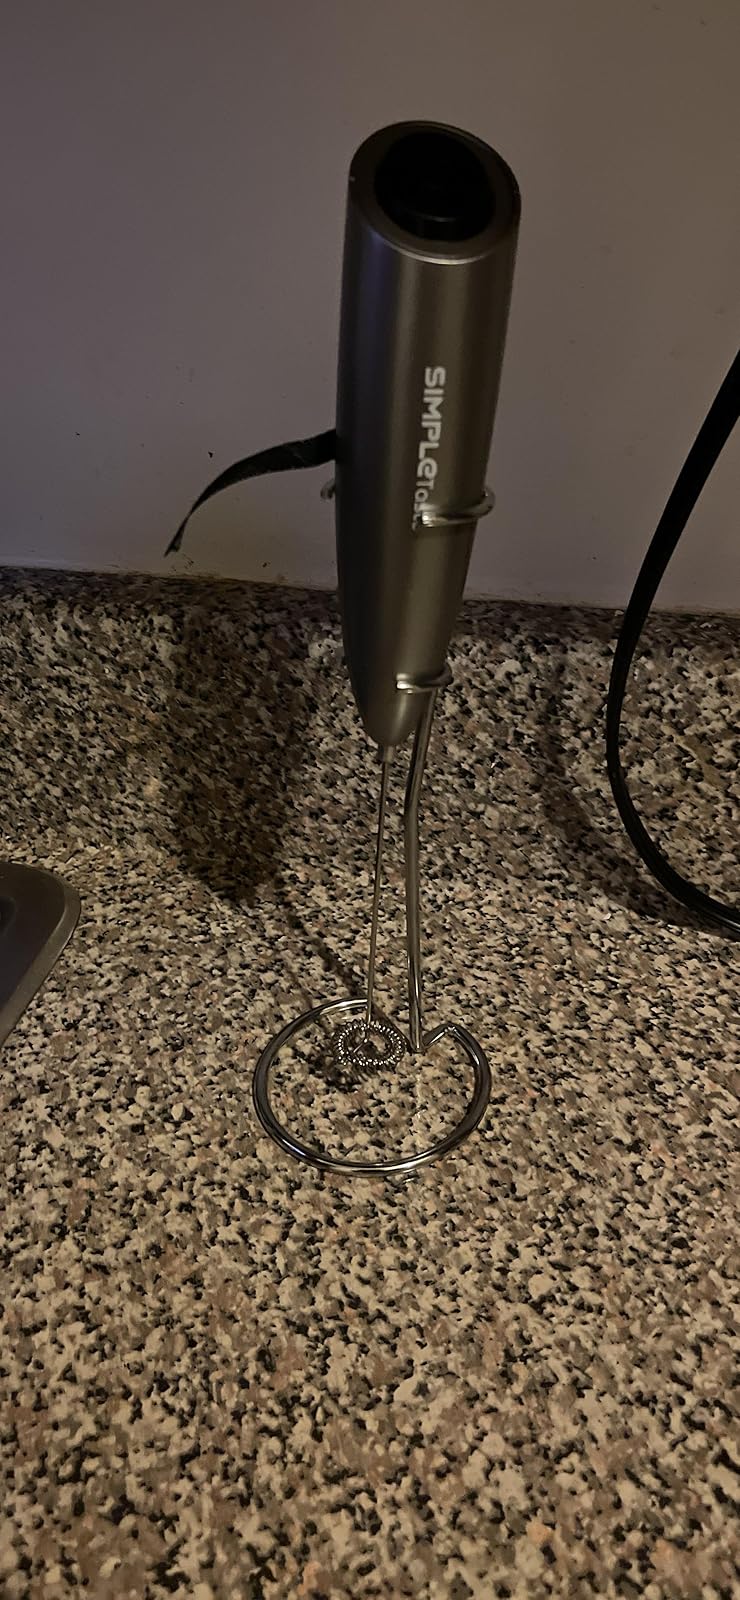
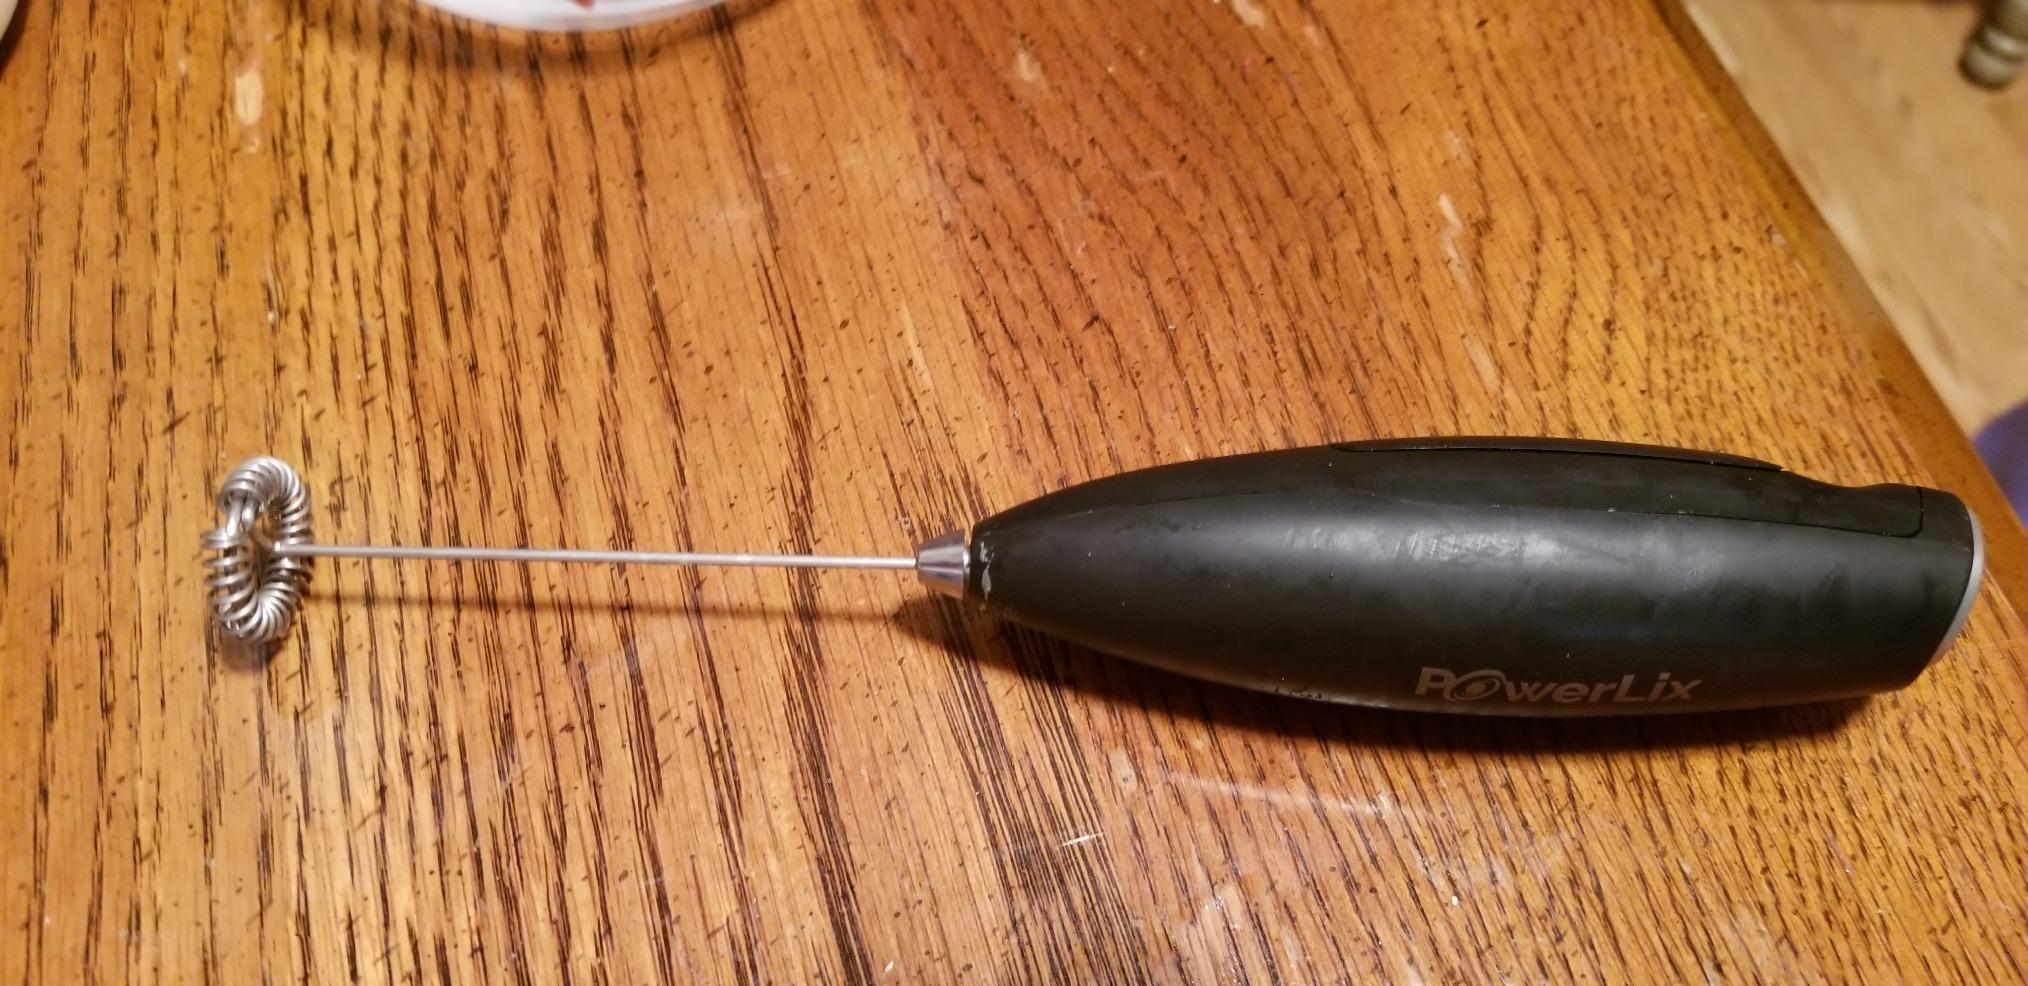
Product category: items_mixer
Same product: no